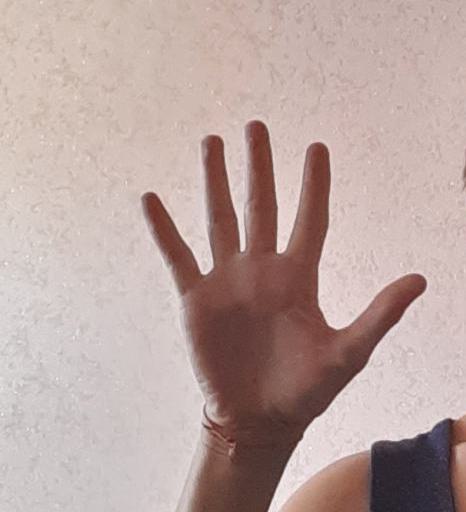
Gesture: palm